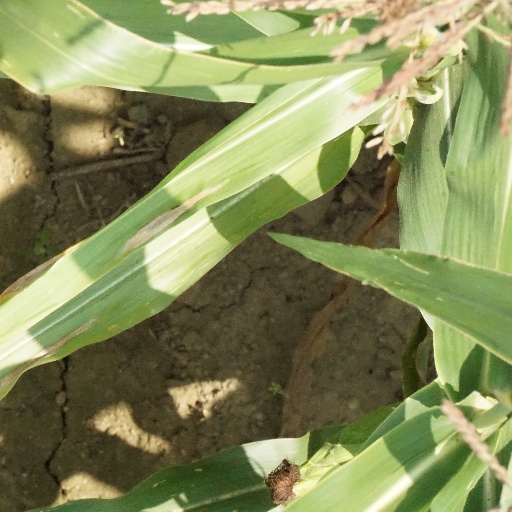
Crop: maize; corn